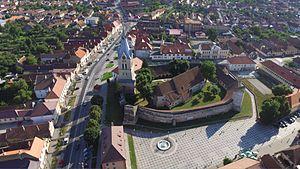
Codlea est une ville de Transylvanie en Roumanie, dans le comté de Braşov ayant le titre de municipe.